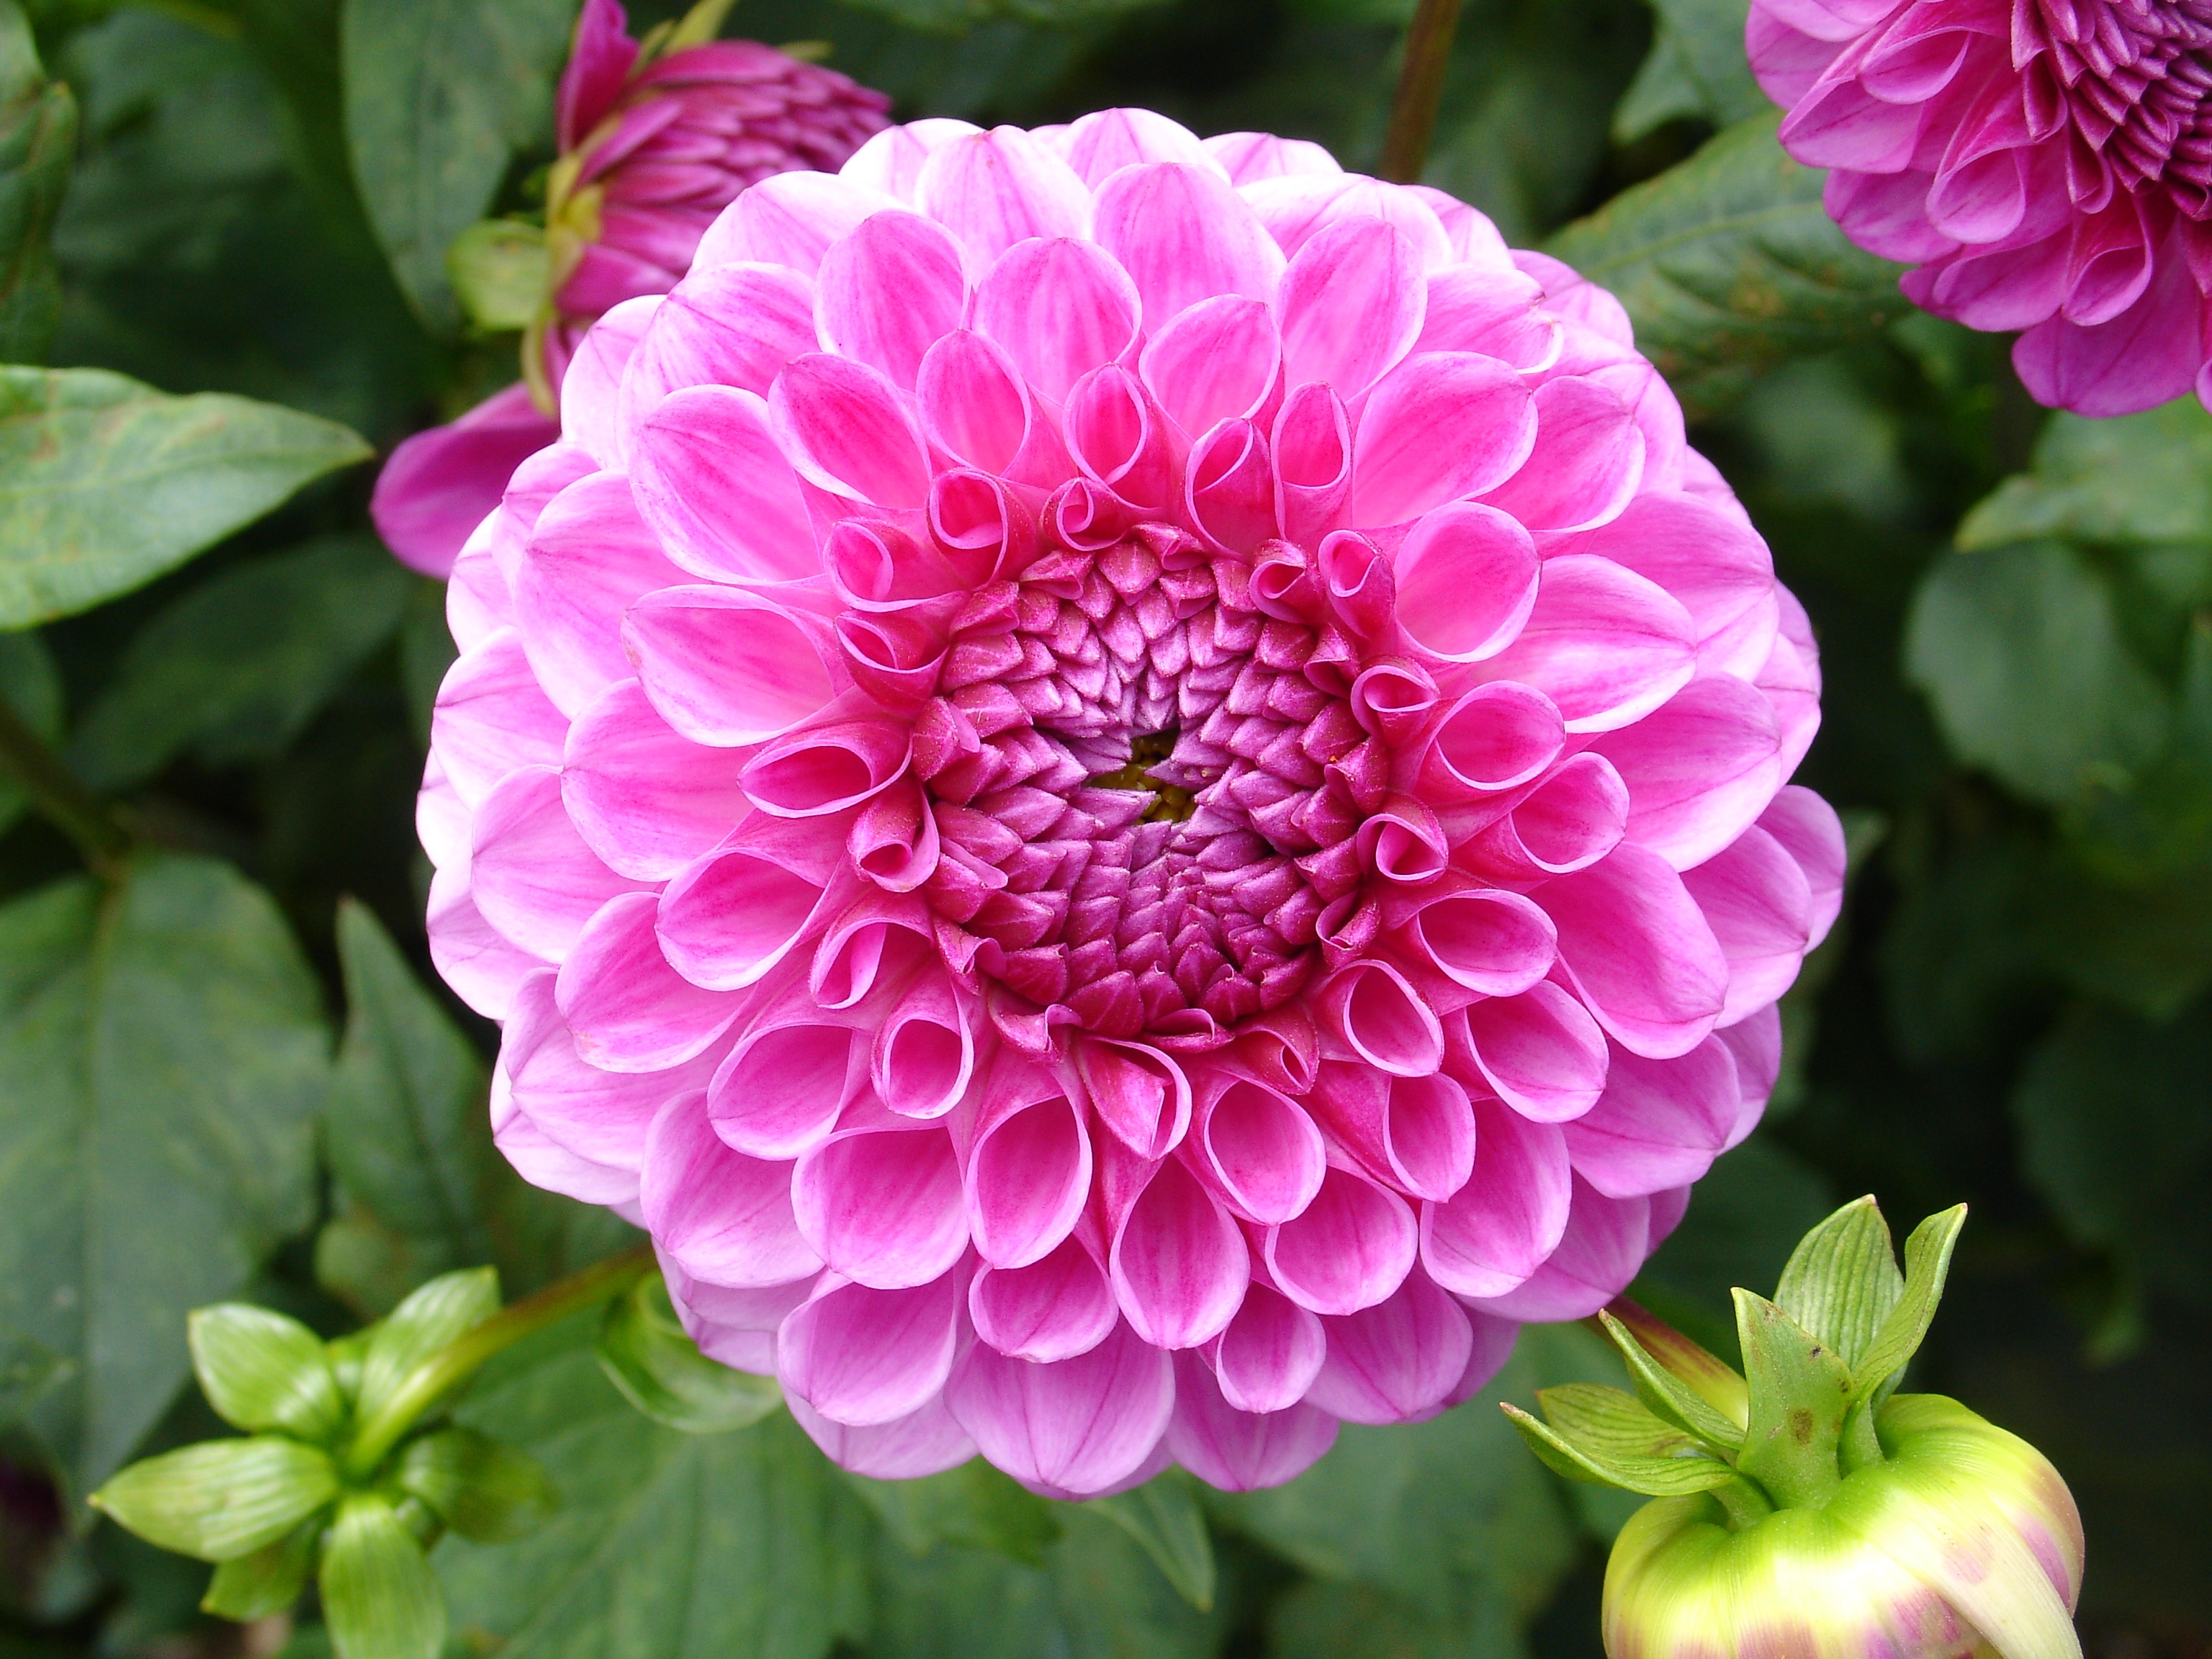
blossom, plant, flower, purple, petal, bloom, floral, pattern, macro, fresh, colorful, pink, dahlia, design, bright, flowering plant, daisy family, city car, asterales, annual plant, land plant, rosa centifolia